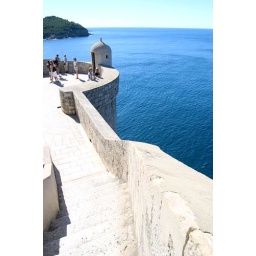
Dramatic view of the blue Adriatic with Dubrovnik tower in the foreground.